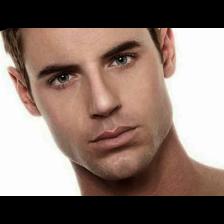
Label: Human